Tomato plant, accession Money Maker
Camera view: tilt-top (135 deg); turntable rotation: 60 degrees
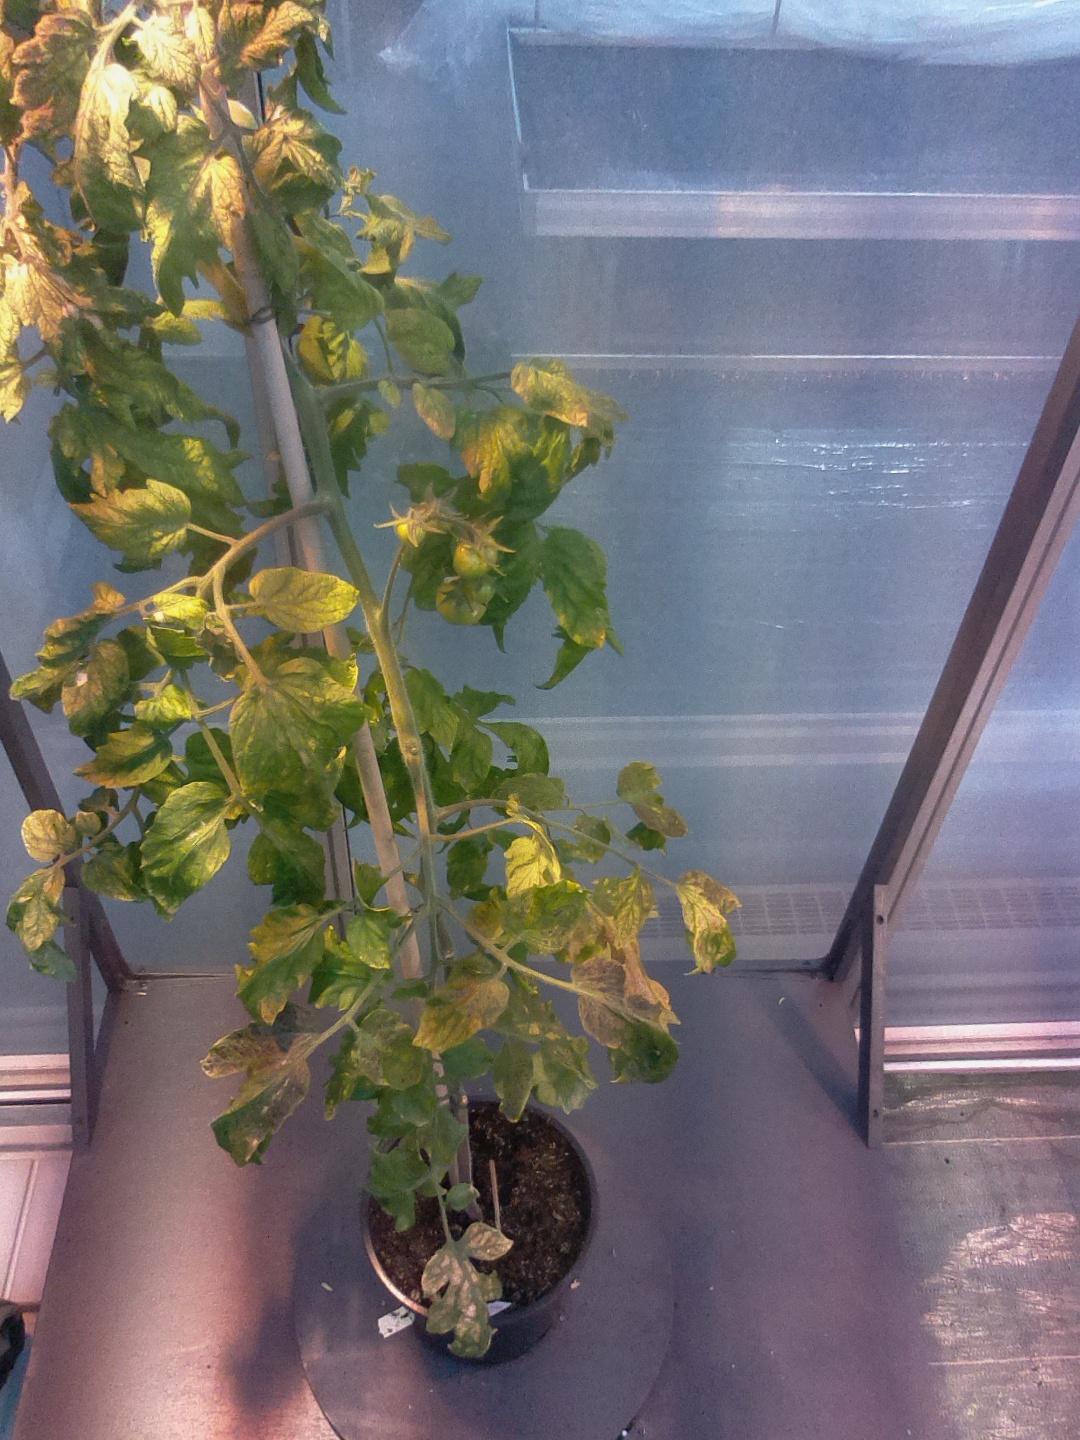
BBCH growth stage 74: 40%-50% of final fruit size